River Camel

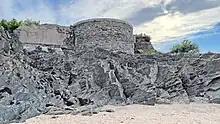
The napoleonic gun platform at Gun Point.

Although the River itself has never been a location for military bases, some parts have been used periodically for military purposes. Other than the Roman forts noted above, one of the earliest military installations was at Gun Point just downstream of Padstow. Henry VIII sited guns here when there was considered a threat of invasion by the Spanish, and Queen Elizabeth expanded these, and guns were also sited here during the Napoleonic wars. In 1940 during World War II a pair of 4 inch naval guns were mounted on Gun Point, the installation being known as Padstow Coastal Gun Battery. The guns were replaced in 1942 with a pair of larger guns but these in turn were removed in July 1945, although some remains of the installation was still extant in 2018.